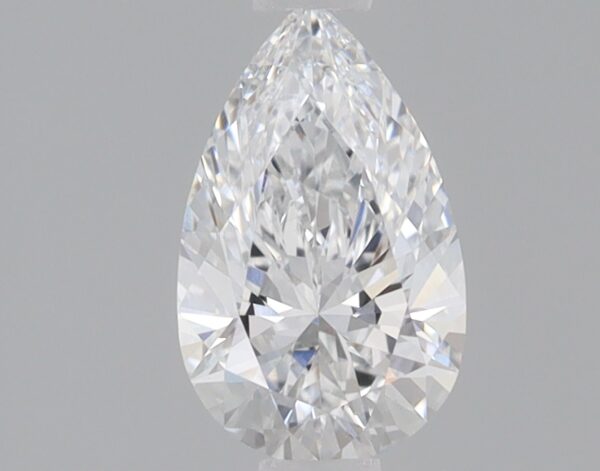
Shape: pear
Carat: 0.71
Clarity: VS1
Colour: E
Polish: EX
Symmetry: EX
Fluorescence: NONE
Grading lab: IGI
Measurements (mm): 8.13 x 5 x 3.11